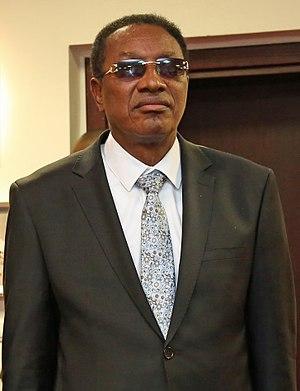
Bruno Tshibala Nzenze, né le 20 février 1956, est un homme politique de la République démocratique du Congo. Il fut Premier ministre du 18 mai 2017 au 7 septembre 2019.
Le gouvernement Tshibala est le gouvernement de la République démocratique du Congo en fonction du 9 mai 2017 au 6 septembre 2019. Le chef du gouvernement est le Premier ministre Bruno Tshibala.